The Bugs Bunny Crazy Castle 2

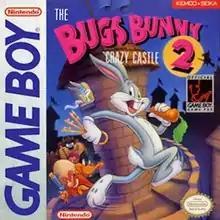
Cover art

The Bugs Bunny Crazy Castle 2 is a platform video game developed and published by Kemco for the Game Boy in 1991. It is the sequel to the 1989 Nintendo Entertainment System and Game Boy game "The Bugs Bunny Crazy Castle".